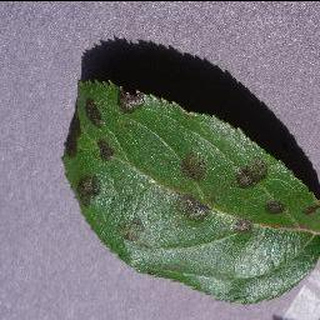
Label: apple_apple_scab